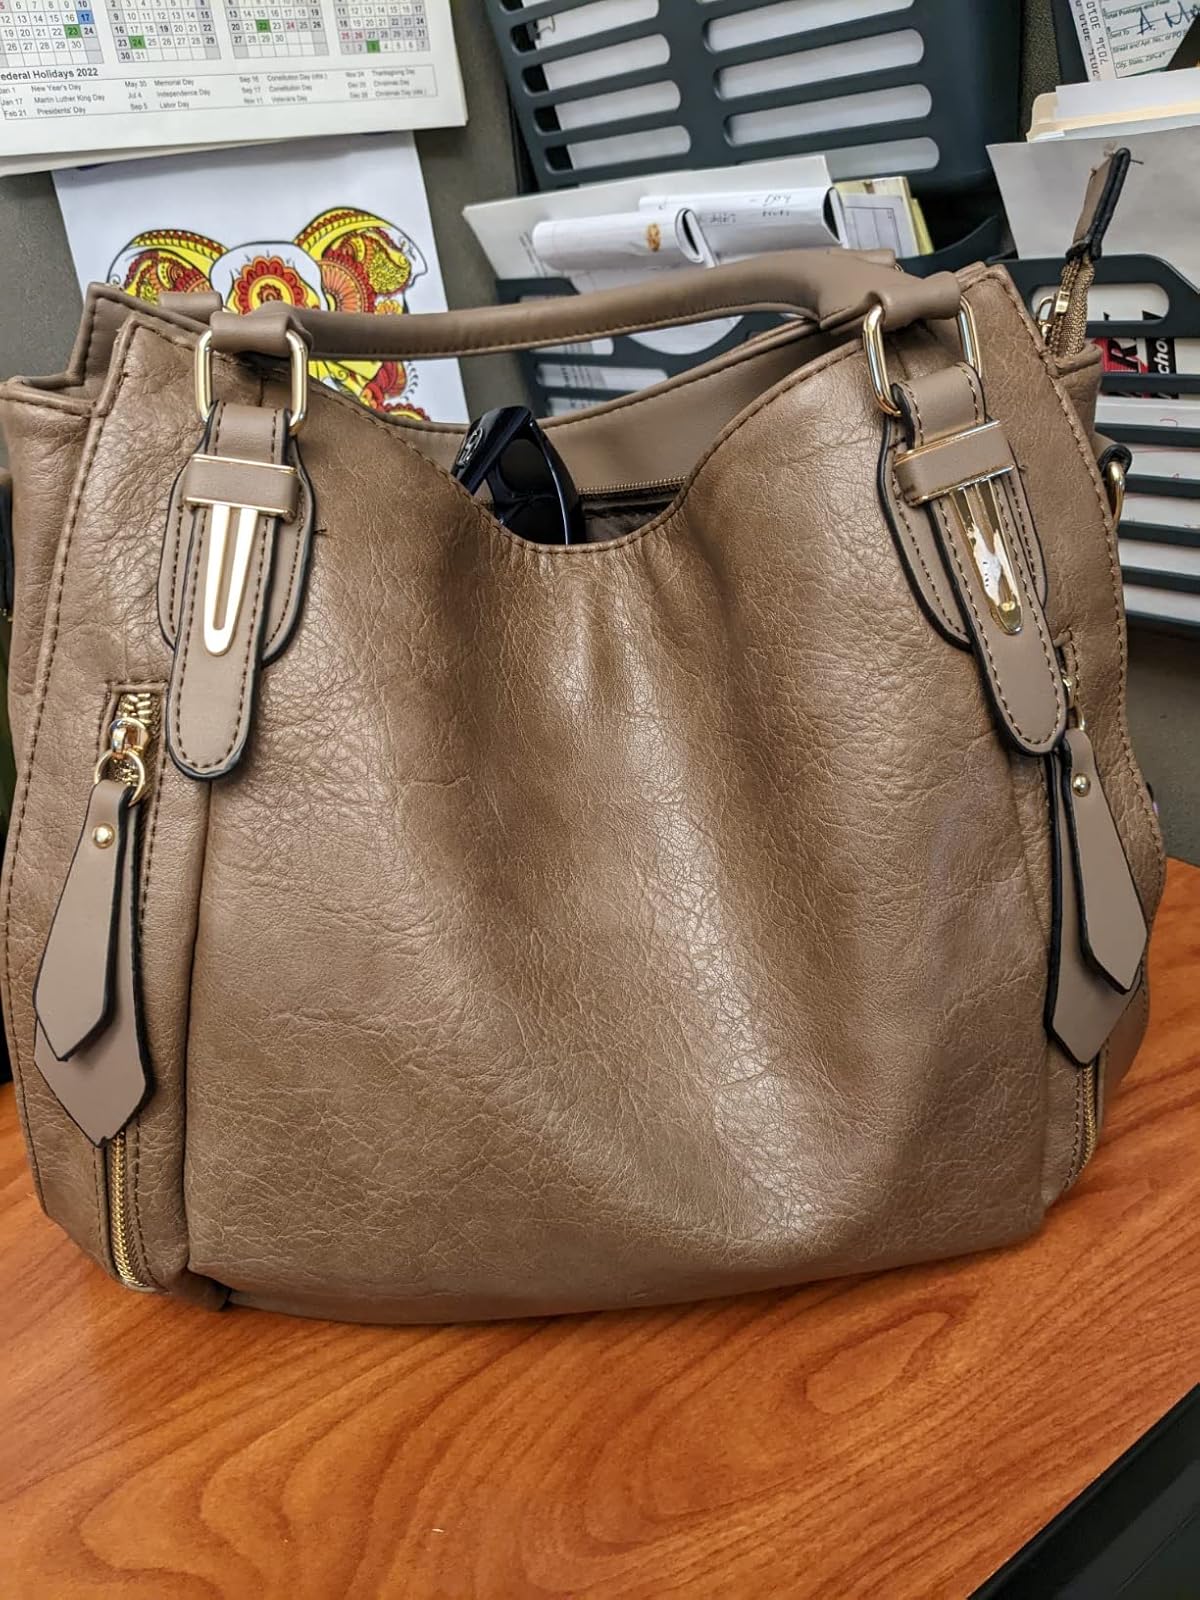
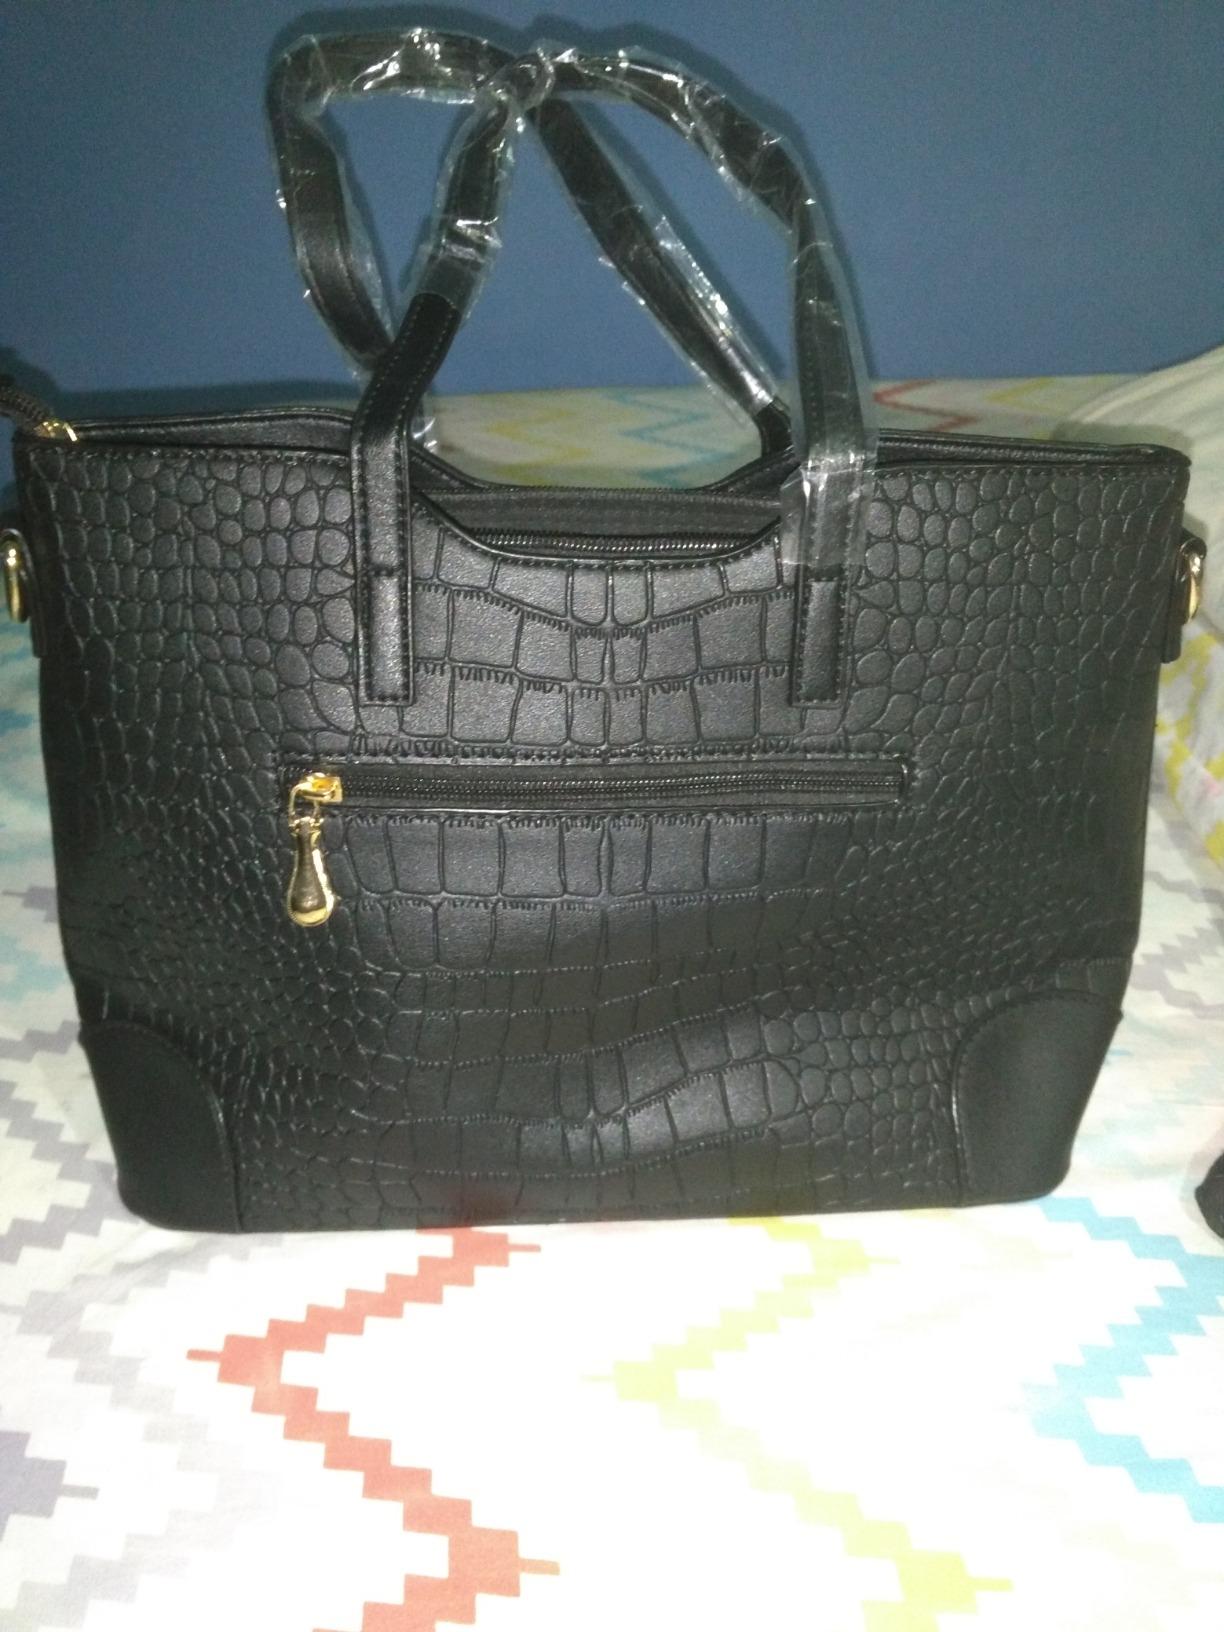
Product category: accessories_handbag
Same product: no